Samuel Taylor Coleridge

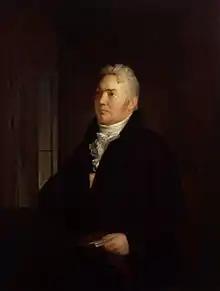
Coleridge at age 42, portrait by Washington Allston

It was at Sockburn that Coleridge wrote his ballad-poem "Love", addressed to Sara Hutchinson. The knight mentioned is the mailed figure on the Conyers tomb in ruined Sockburn church. The figure has a wyvern at his feet, a reference to the Sockburn Worm slain by Sir John Conyers (and a possible source for Lewis Carroll's "Jabberwocky"). The worm was supposedly buried under the rock in the nearby pasture; this was the "greystone" of Coleridge's first draft, later transformed into a "mount". The poem was a direct inspiration for John Keats' famous poem "La Belle Dame Sans Merci".